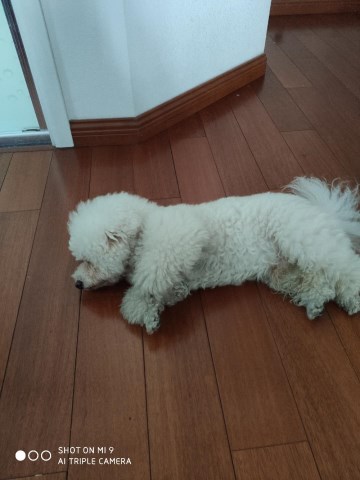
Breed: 3083-n000117-Bichon_Frise